Pritzker School of Law

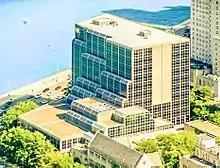
The modernist Rubloff Building is part of the law school section of Northwestern's Chicago campus and overlooks Lake Michigan. To its west in the foreground are partial views of the original law school buildings designed by James Gamble Rogers in the 1920s

Northwestern Law is located on Northwestern University's downtown campus in Chicago's Streeterville/Gold Coast neighborhood. The law school is on Lake Shore Drive and Chicago Avenue, adjacent to Lake Shore Park and Lake Michigan, and a few blocks from the John Hancock Center, Magnificent Mile, Water Tower, Oak Street Beach, and Navy Pier.